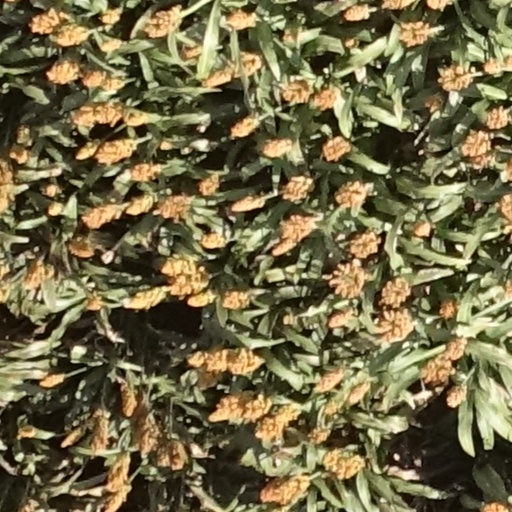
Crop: sorghum